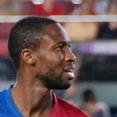
Age: 27